Ecuadorians

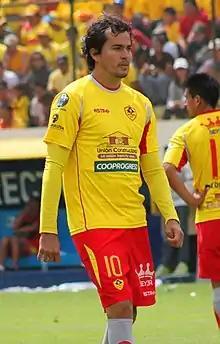
Iván Kaviedes, famous soccer player

Although the Indigenous people of the Oriente first came into contact with Europeans in the 16th century, the encounters were more sporadic than those of most of the country's indigenous population. Until the 19th century, most non-Indigenous Americans entering the region were either traders or missionaries. Beginning in the 1950s, however, the government built roads and encouraged settlers from the Sierra to colonize the Amazon River Basin. Virtually all remaining Indigenous Ecuadorians were brought into increasing contact with national society. The interaction between Indigenous Americans and foreigners had a profound impact on the indigenous way of life.